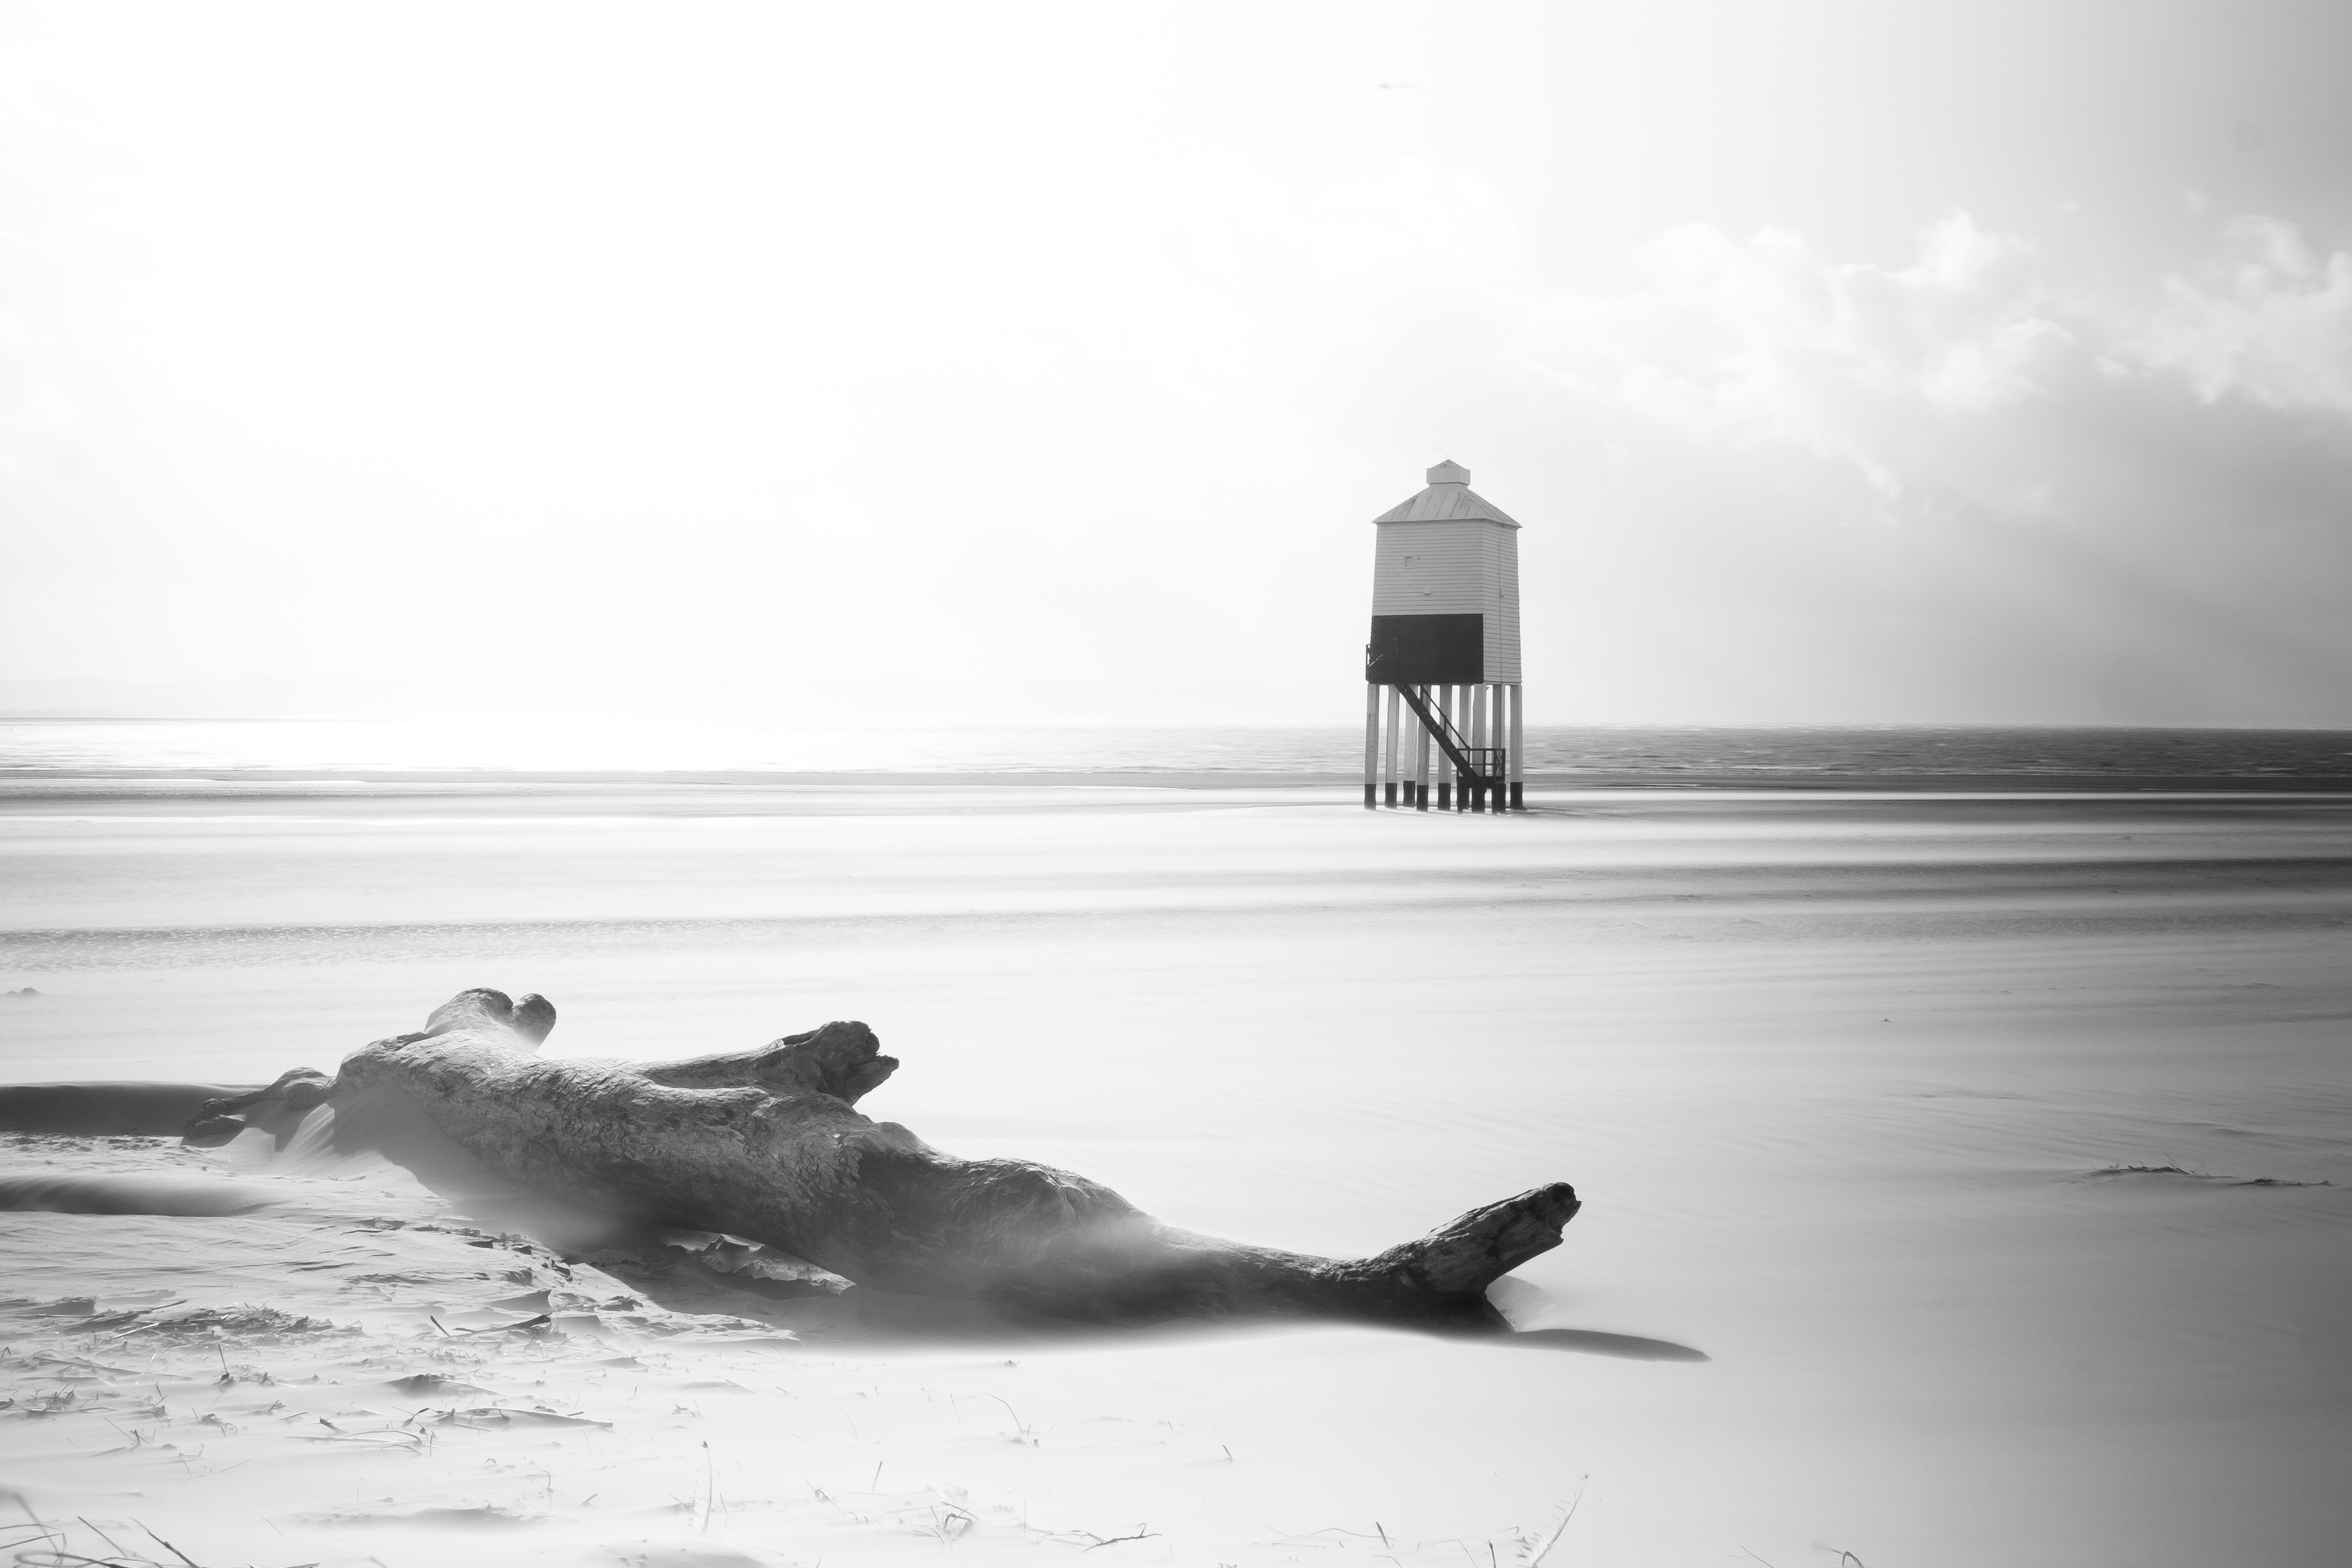
beach, sea, coast, water, sand, ocean, horizon, cloud, black and white, lighthouse, white, photography, shore, wave, log, reflection, tower, scenic, seascape, black, monochrome, seashore, photograph, monochrome photography, atmospheric phenomenon